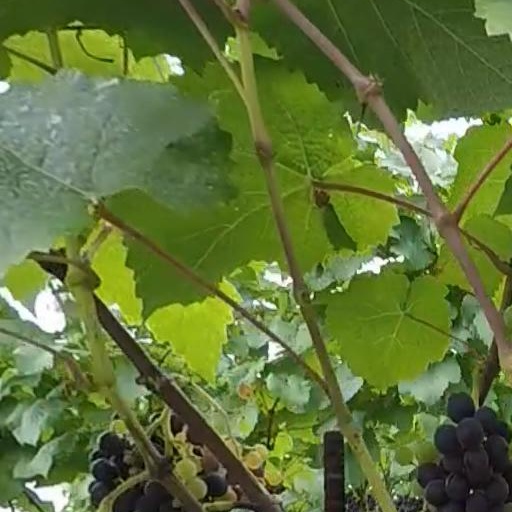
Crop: grape